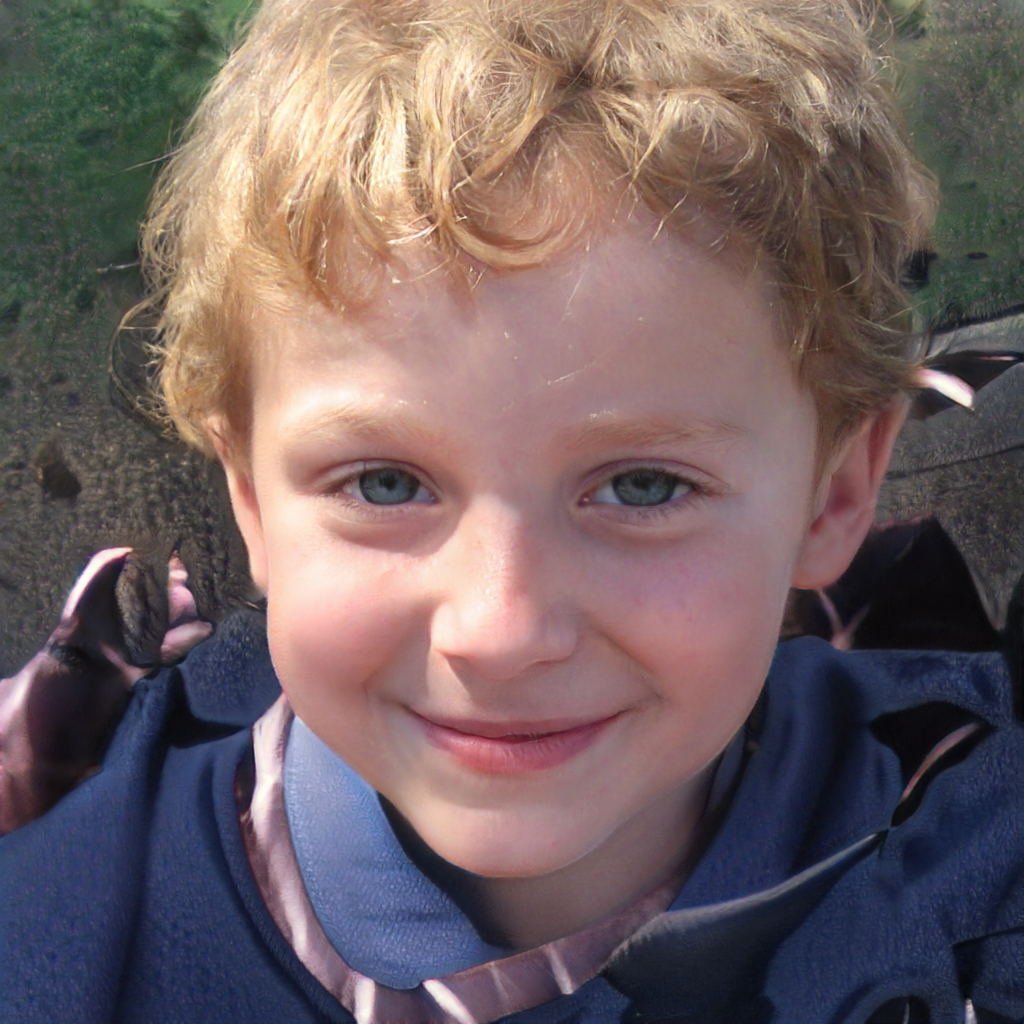
Gender: Male